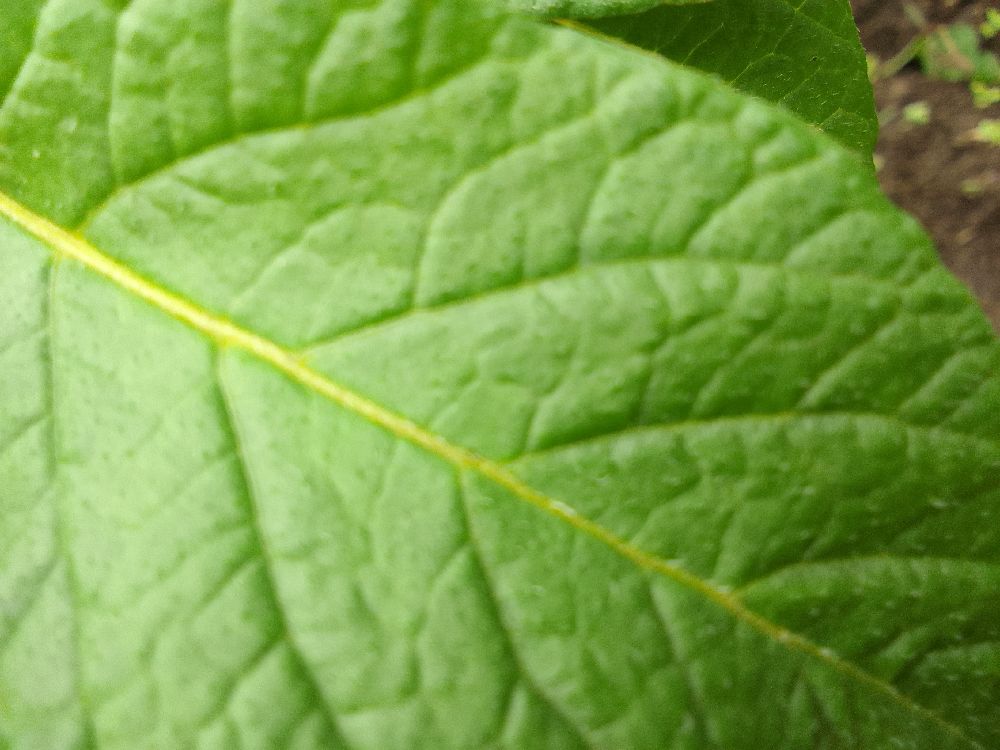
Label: Healthy